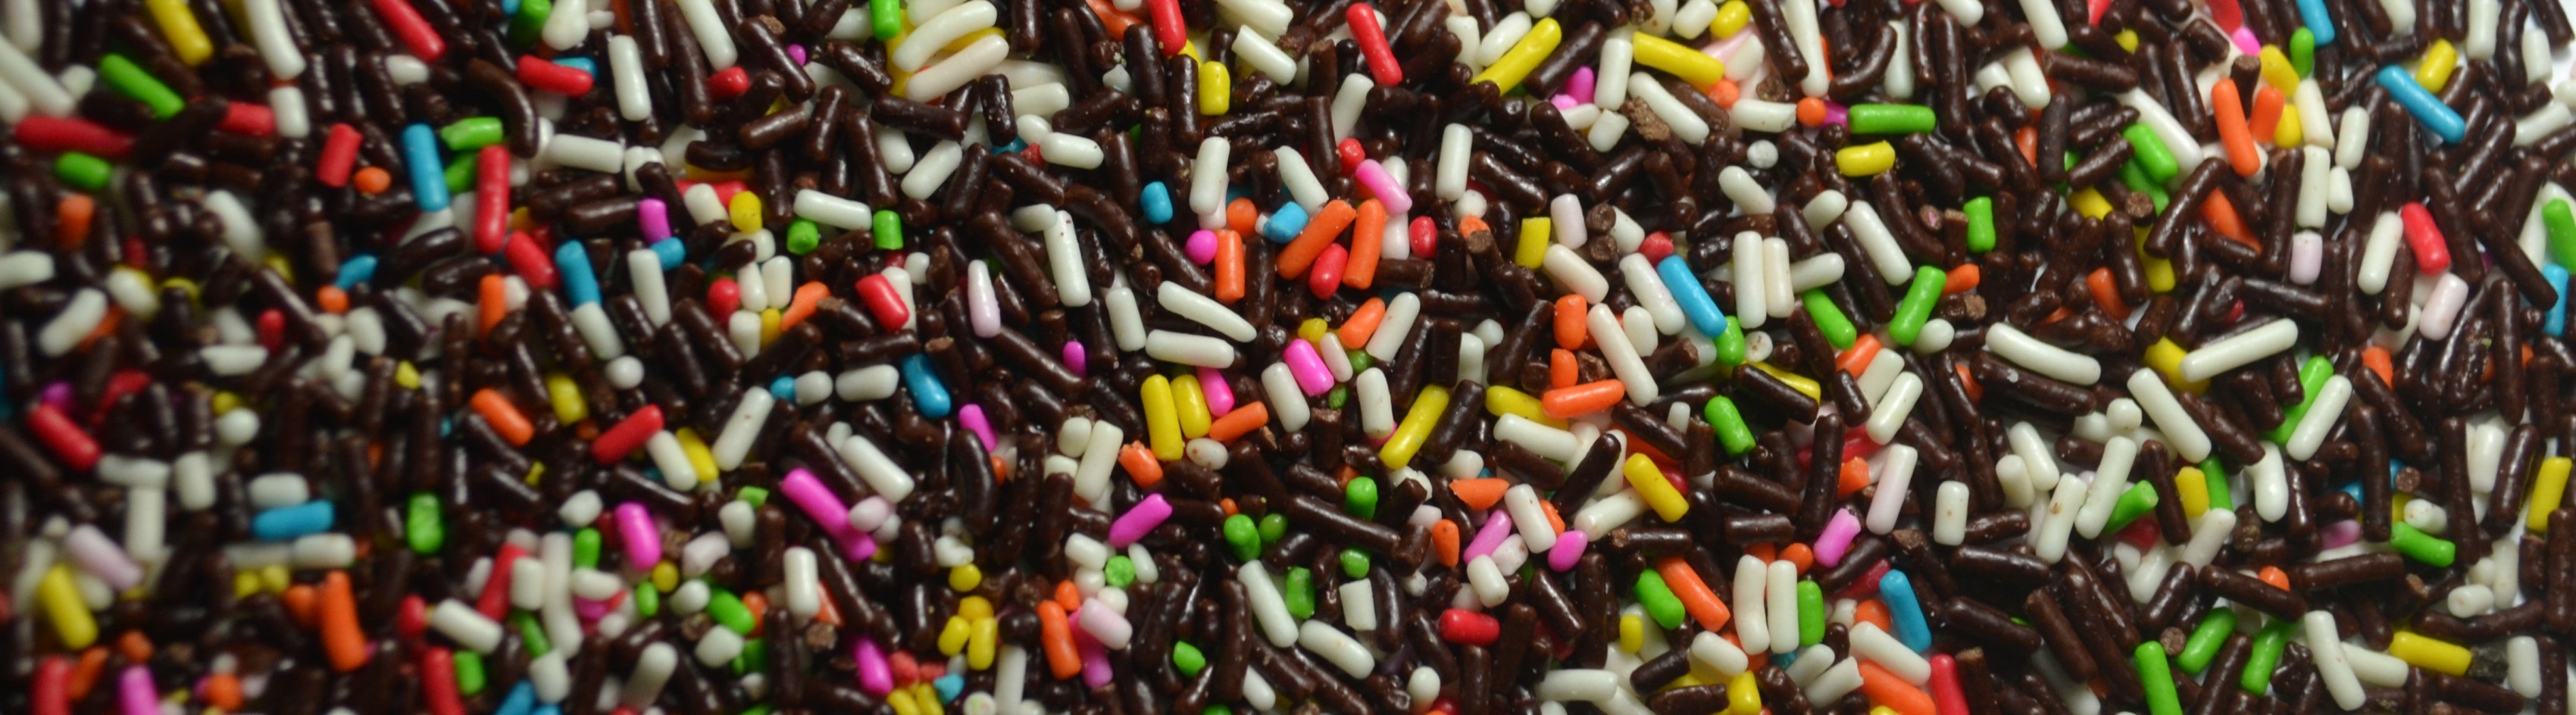
sweet, crowd, food, color, colorful, chocolate, toy, art, sprinkles, meises